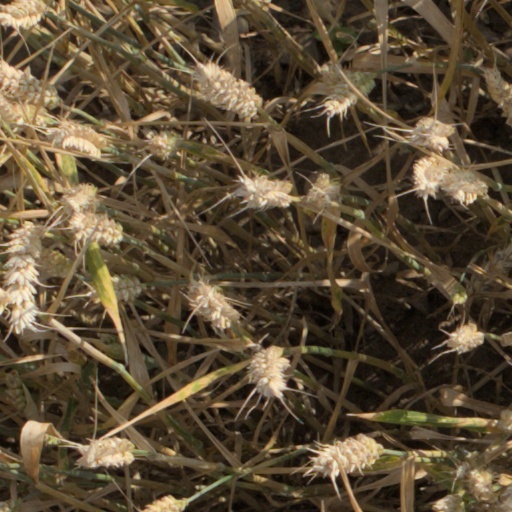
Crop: wheat